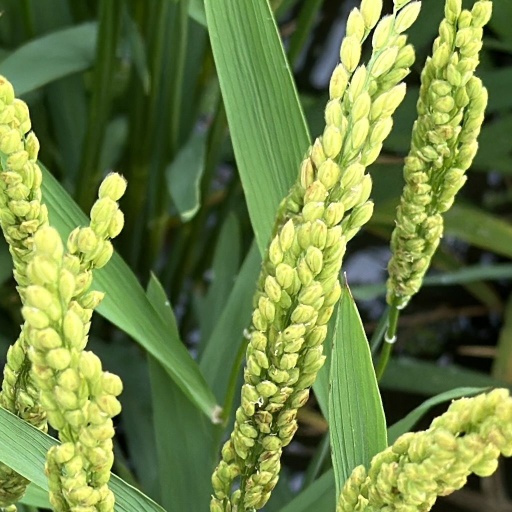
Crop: rice